Basilica of the Assumption (Prague)

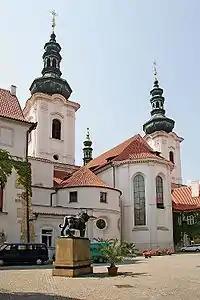
Basilica of the Assumption in the Strahov Monastery, Prague.

The Basilica of the Assumption of Our Lady is a church in the Strahov Monastery, Prague. It was originally constructed as a Romanesque basilica and later rebuilt in Baroque style.